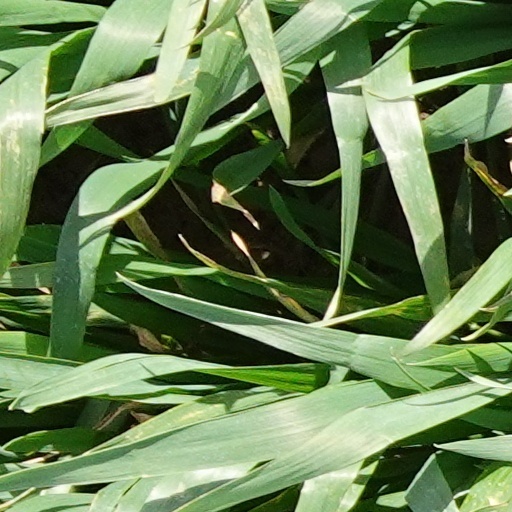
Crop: wheat